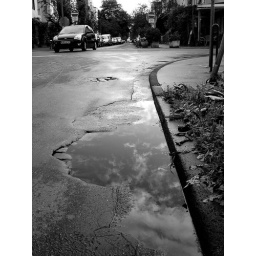
sky in the street